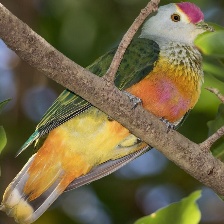
Species: SCARLET CROWNED FRUIT DOVE
Scientific name: PTILINOPUS INSULARIS